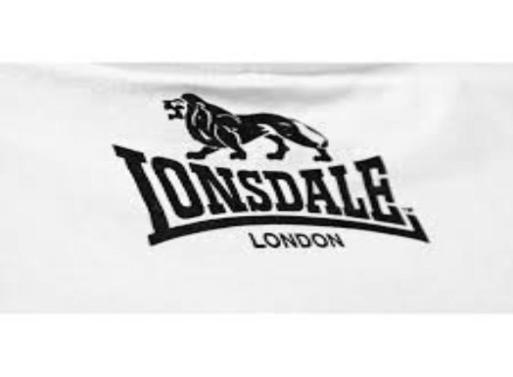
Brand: lonsdale
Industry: Clothes